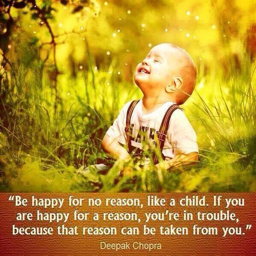
person -- be happy for no reason , like a child